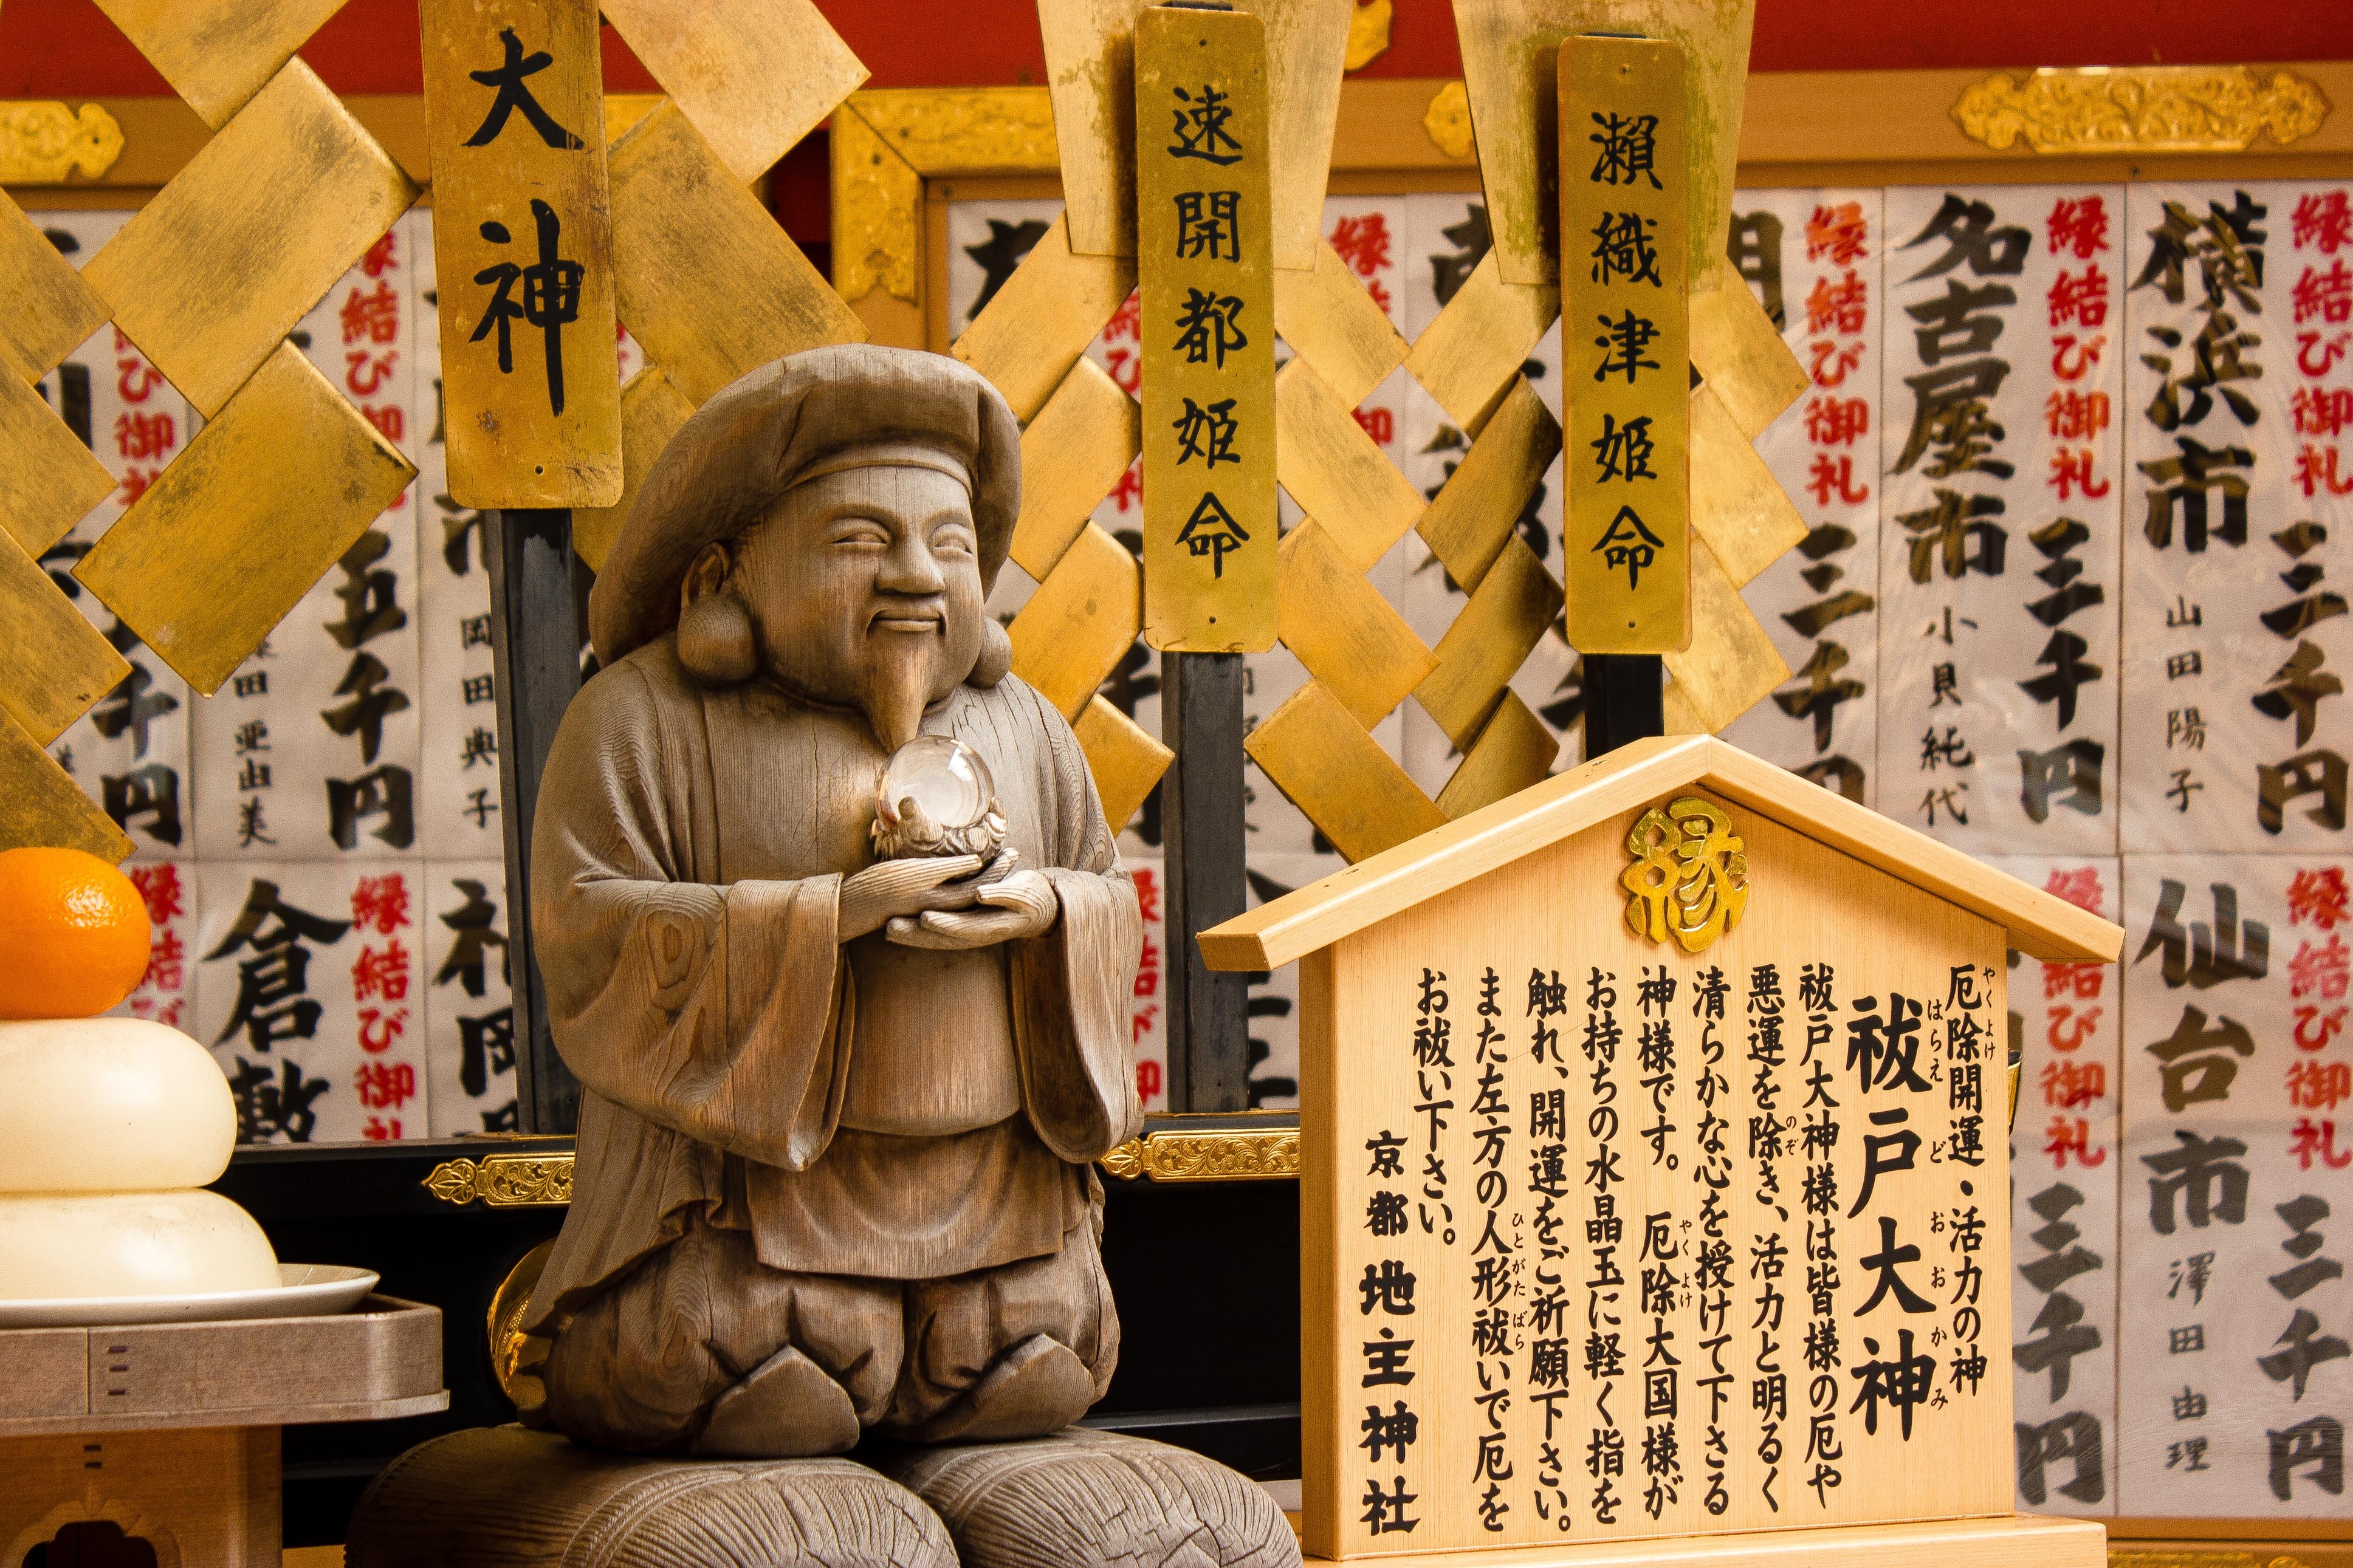
japan, art, figure, temple, japanese, carving, games, indoor games and sports, tabletop game